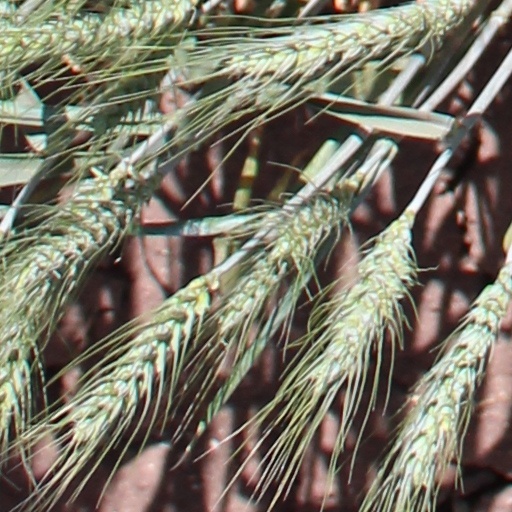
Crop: wheat